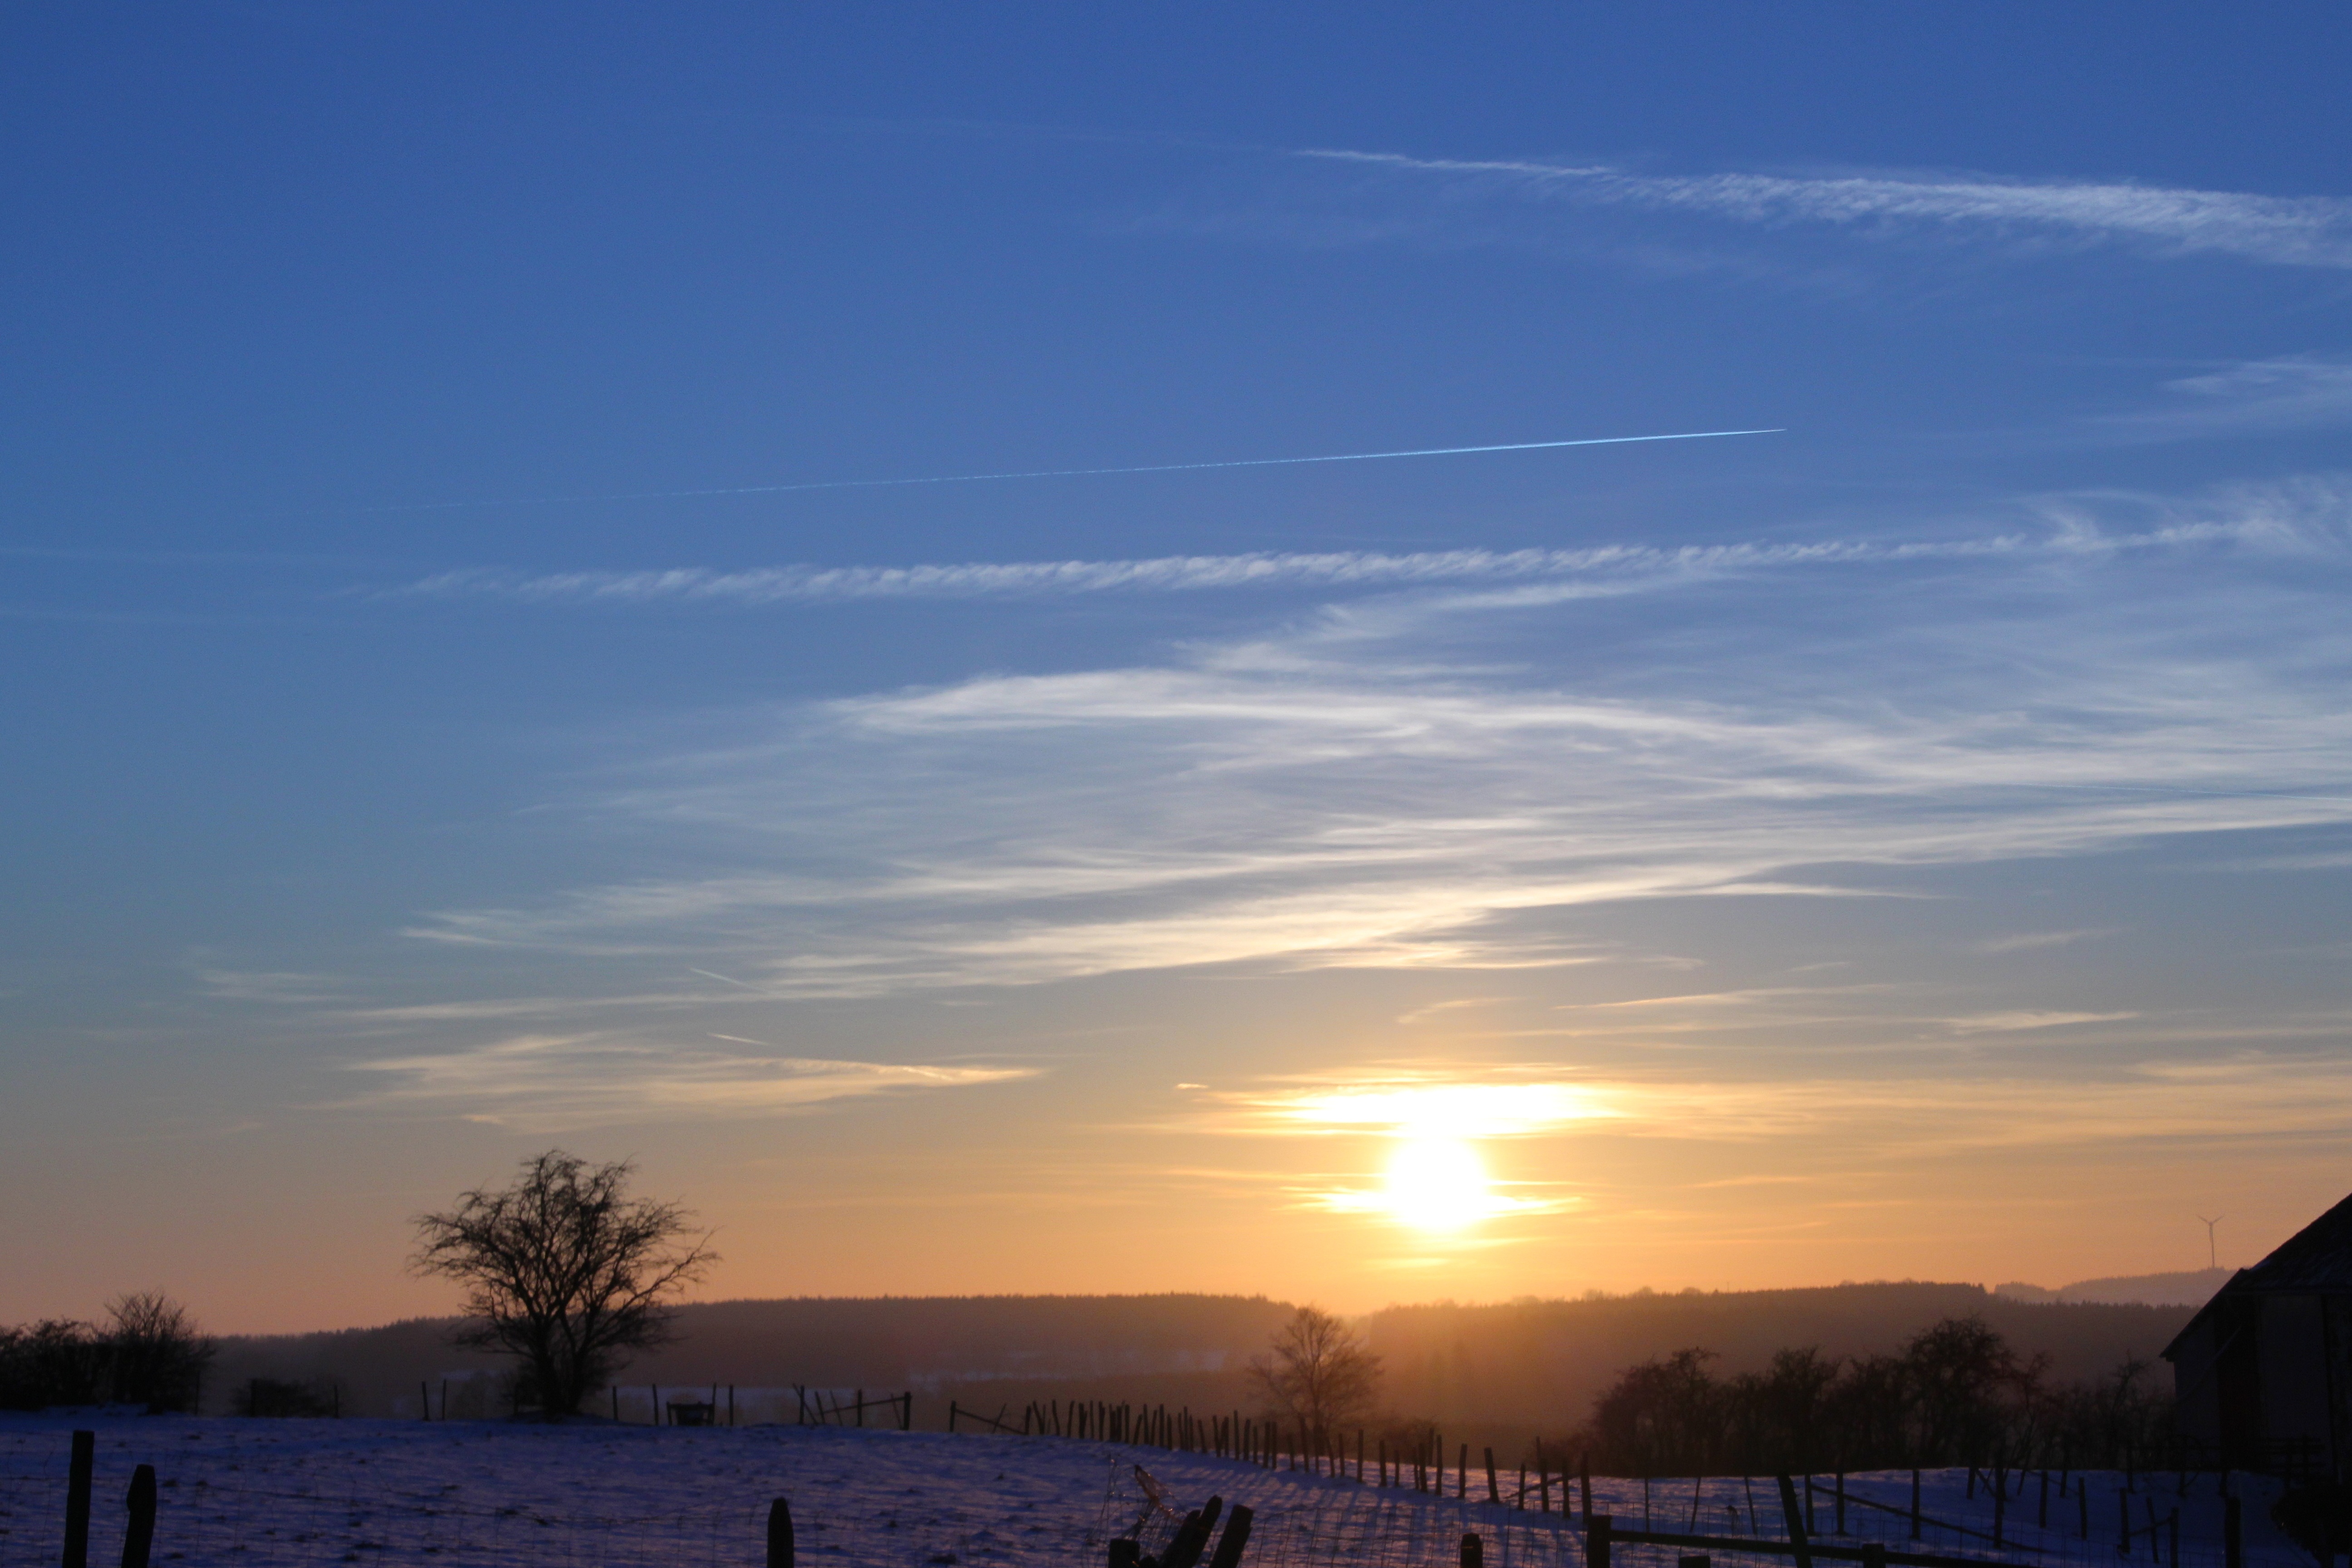
horizon, mountain, snow, winter, cloud, sky, sun, sunrise, sunset, field, sunlight, morning, dawn, dusk, evening, weather, plain, clouds, contrail, abendstimmung, afterglow, evening sky, edge of the woods